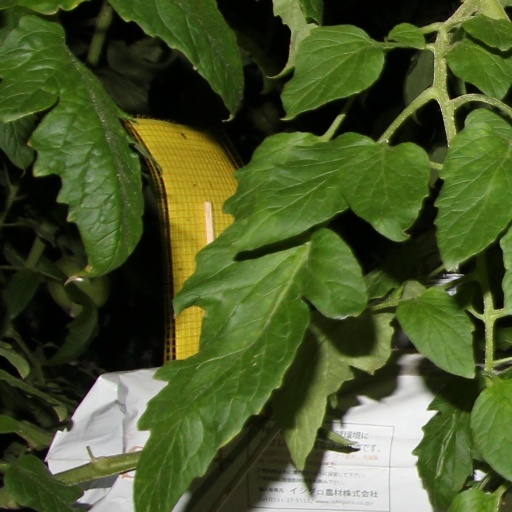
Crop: tomato